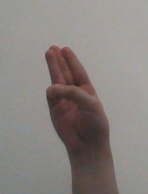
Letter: thaa